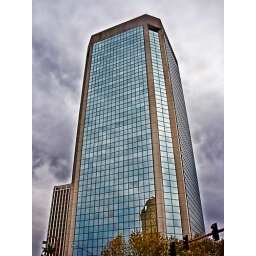
blue reflected against purple, thanks to special window tinting.